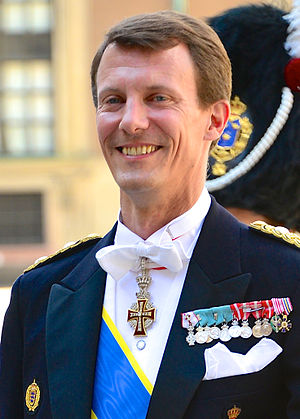
Prins Joachim
Prins Joachim i 2013
Hans Kongelige Højhed Prins Joachim er prins til Danmark. Han er yngste søn af Hendes Majestæt Dronning Margrethe 2. og prins Henrik.